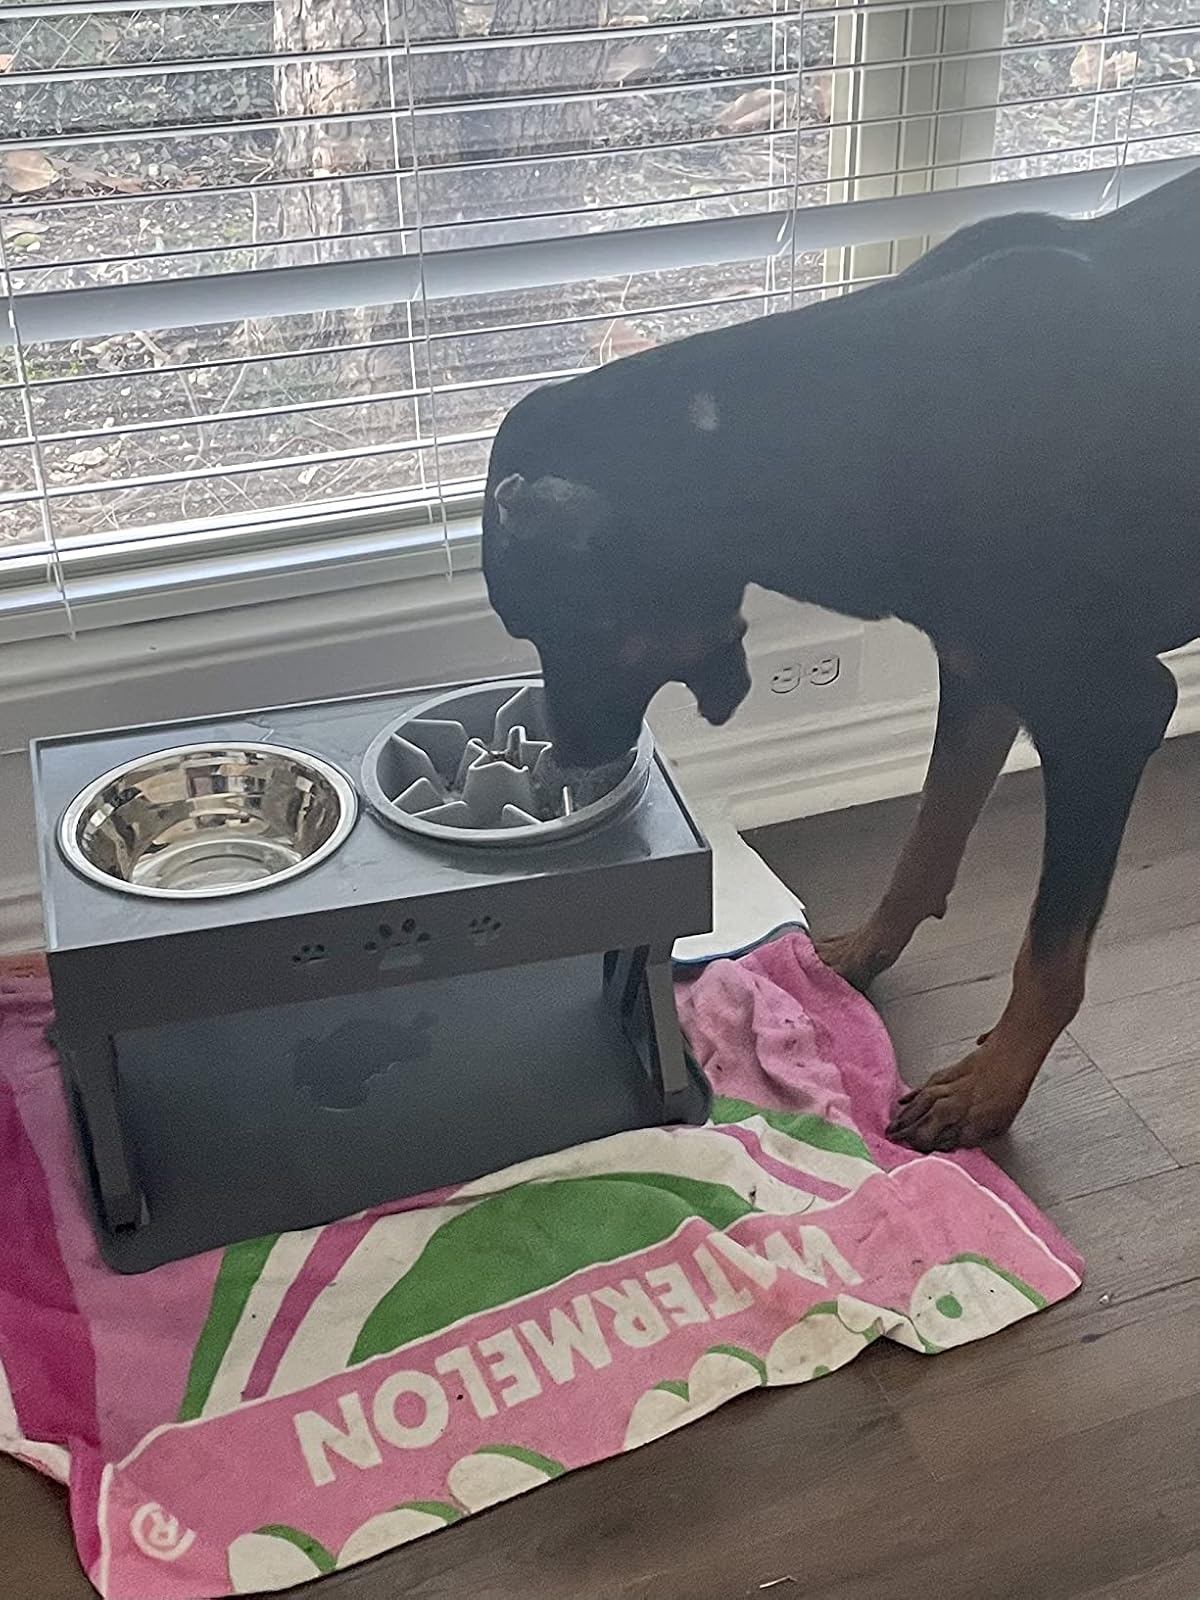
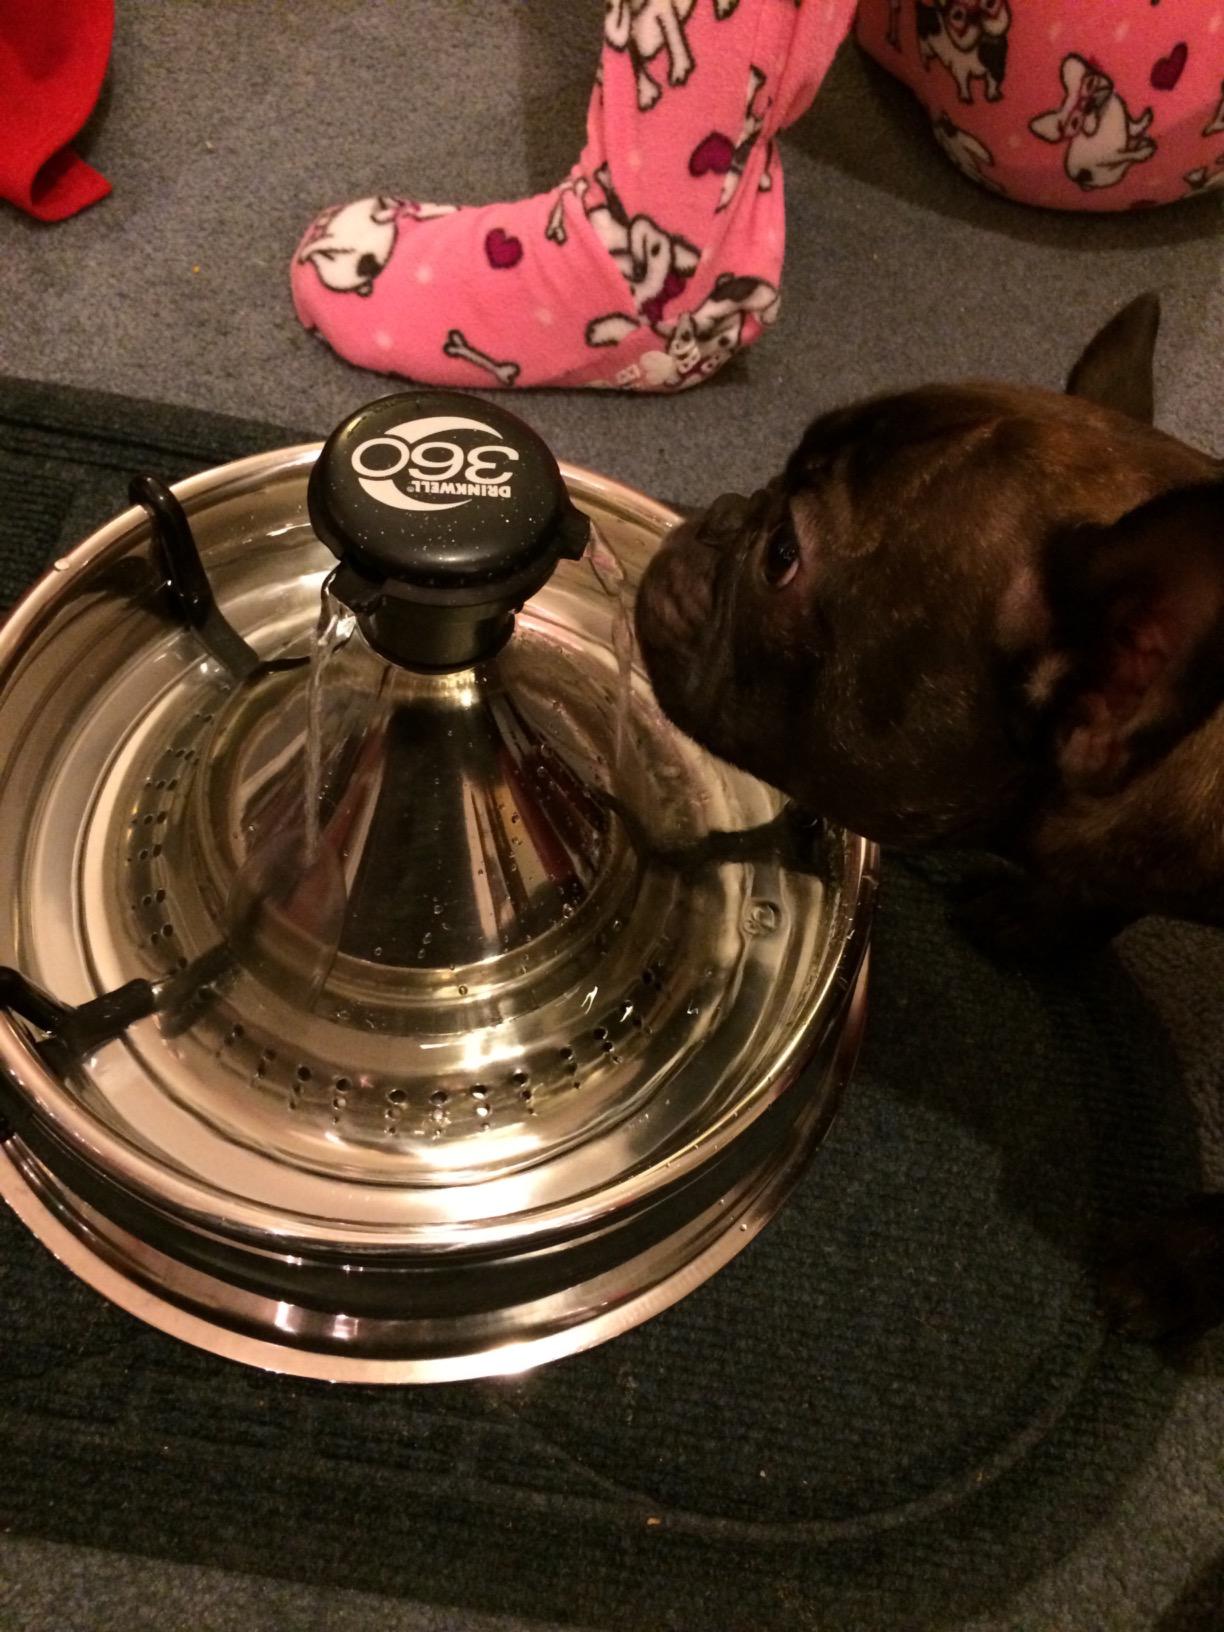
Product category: items_bowl
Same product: no